Nissan NV200

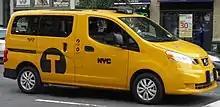
Nissan NV200 New York taxi

The Nissan NV200 began production at Nissan Mexicana's Cuernevaca Assembly plant in 2013 for the North American market. By 2020, Nissan had captured only a small fraction of the commercial van market in America, and announced shortly afterward that NV200 production for North America would end in summer 2021.